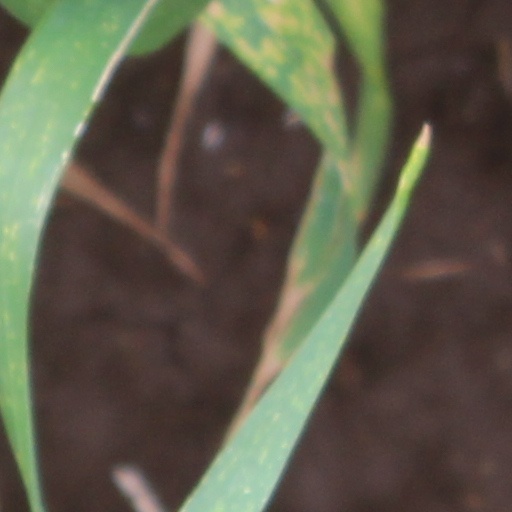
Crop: wheat